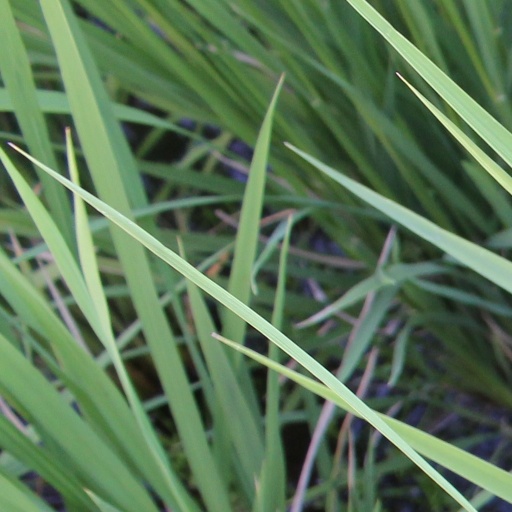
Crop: rice